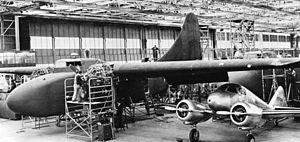
Le Curtiss-Wright C-76 Caravan est un avion de transport américain développé pendant la Seconde Guerre mondiale.
Le Curtiss-Wright AT-9 Jeep était un avion d'entraînement avancé bimoteur américain, utilisé par l'US Army Air Forces pendant la Seconde Guerre mondiale. Il permettait de combler le vide existant entre les avions d'entraînement monomoteurs et les avions de combat bimoteurs, dont le maniement était assez différent.